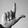
ASL letter: L